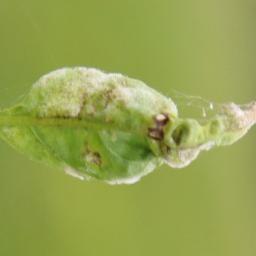
Label: powdery mildew